United States Military Academy

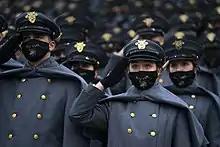
The Corps of Cadets assembled with COVID-19 facemasks for the 2020 Army-Navy game

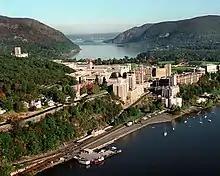
Looking north from the Hudson River toward the central campus, located in the Hudson Highlands

The demand for junior officers during the Spanish–American War caused the class of 1899 to graduate early, and the Philippine–American War did the same for the class of 1901. This increased demand for officers led Congress to increase the Corps of Cadets' size to 481 cadets in 1900. The period between 1900 and 1915 saw a construction boom as much of West Point's old infrastructure was rebuilt. Many of the academy's most famous graduates graduated during the 15-year period between 1900 and 1915: Douglas MacArthur (1903), Joseph Stilwell (1904), Henry "Hap" Arnold (1907), George S. Patton (1909), Dwight D. Eisenhower, and Omar Bradley (both 1915). The class of 1915 is known as "the class the stars fell on" for the exceptionally high percentage of general officers that rose from that class (59 of 164).